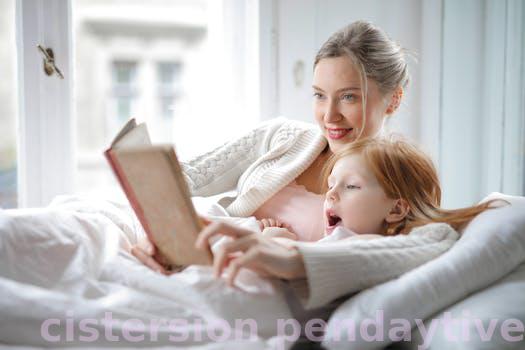
Label: Watermark